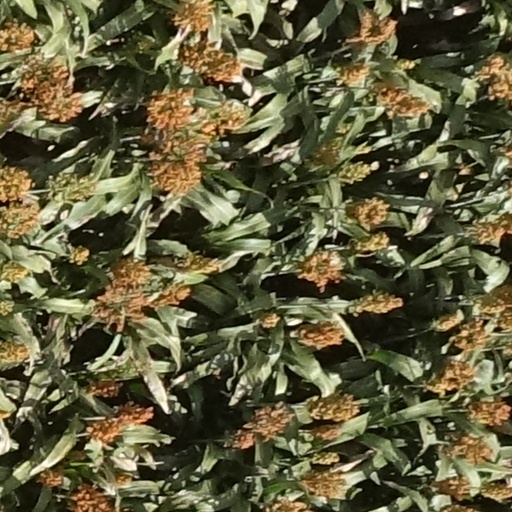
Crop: sorghum